Via Carini massacre

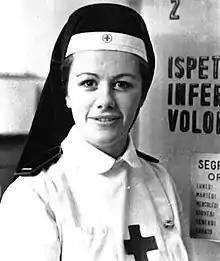

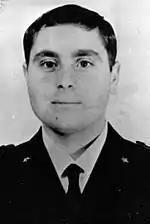

The general had led as head of the special anti-terrorism centre of the Carabinieri, starting from September 1978, the counteroffensive of the state on extreme left-wing groups, in particular the Red Brigades with remarkable results. He had begun the process of disintegration of the terrorist phenomenon in Italy that would be definitively concluded after his death.